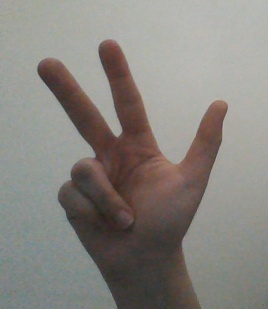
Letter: al